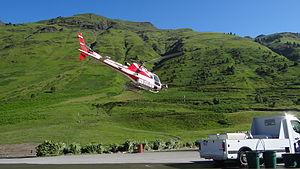
Réempoisonnement des lacs suite à la crue du Bastan
La crue du 18 juin 2013 en pays Toy est une crue torrentielle ayant entrainé des victimes et d'importantes destructions dans la vallée du Bastan, principal torrent affluent du Gave de Gavarnie ou Gave de Pau, et ayant provoqué une large inondation en aval, notamment à Lourdes.